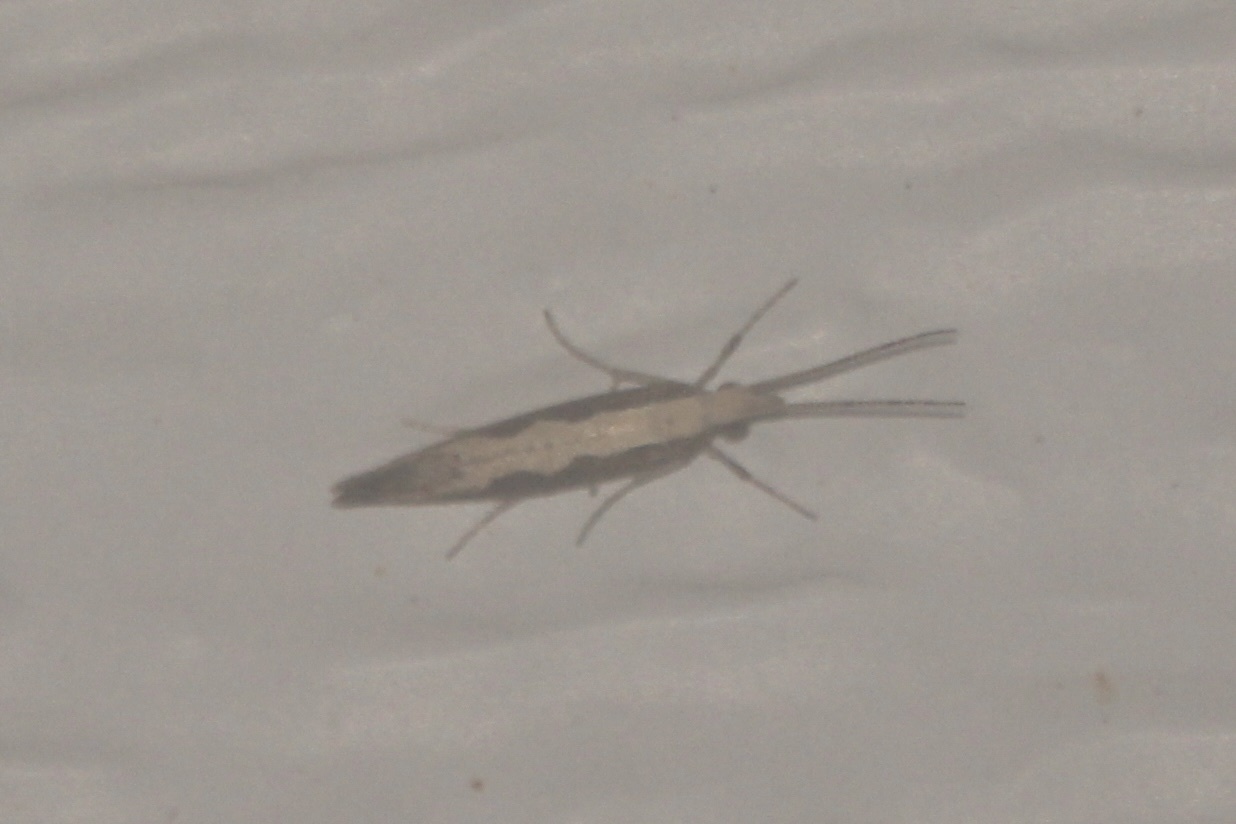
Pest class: diamondback_moth